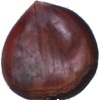
Label: chestnut